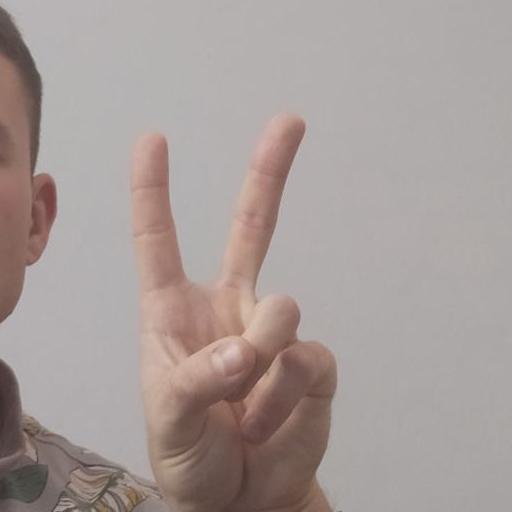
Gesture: peace